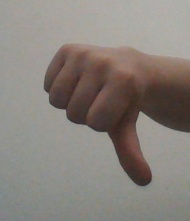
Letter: waw